Páll Guðmundsson

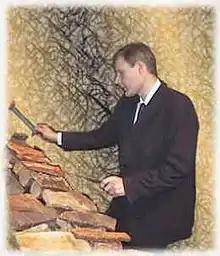
Páll Guðmundsson plays on lithophone that he has made

Born in Húsafell in the west of Iceland (where he still lives), he has done part of his studies at the University of Fine Arts in Cologne, Germany.